DeAngelo Hall

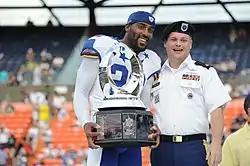
Hall being named MVP at the 2011 Pro Bowl

On September 12, 2010, Hall started in the Redskins' home-opener against the Dallas Cowboys and made eight combined tackles (seven solo), two pass deflections, and recovered a fumble he forced by running back Tashard Choice and returned it 32–yards for a touchdown as they won 13–7. The following week, he set a season-high with 13 combined tackles (four solo) as the Redskins lost in overtime 27–30 against the Houston Texans in Week 2. On October 3, 2010, Hall made five combined tackles (four solo), broke up a pass, and sealed the Redskins' 17–12 victory at the Philadelphia Eagles by intercepting a pass by Kevin Kolb to wide receiver Jason Avant with only four seconds remaining in the game. On October 24, 2010, Hall recorded seven solo tackles, set a season-high with four pass deflections, set a career-high with four interceptions off passes thrown by Jay Cutler, and had a highlight-reel one-handed interception in the third quarter that he returned for a 92–yard touchdown as the Redskins won 17–14 at the Chicago Bears. He sealed the Redskins' victory with an interception off a pass by Jay Cutler to wide receiver Johnny Knox with only 2:25 remaining in the game. He tied with 18 other players for the single game interception record, with Deltha O'Neal (2001) being the last player before Hall to have four interceptions in a game. He currently is the last player to accomplish this as of 2024. Hall made all four interceptions in the second half of the game. His jersey worn during his four interception performance was sent to the Pro Football Hall of Fame after they requested it for public display. The following week, he made six combined tackles (four solo), two pass deflections, and tied his career-high with his sixth interception of the season on a pass thrown by Matthew Stafford to wide receiver Calvin Johnson during a 25–37 loss at the Detroit Lions in Week 8. He started in all 16 games throughout the 2010 NFL season and set a career-high with 95 combined tackles (65 solo), 16 pass deflections, tied his career-high with six interceptions, and had two touchdowns. His performance throughout the season earned him him third Pro Bowl and he was named the 2011 Pro Bowl MVP after recording six combined tackles, an interception, and returned a fumble recovery for a touchdown to help lead the NFC to a 55–41 victory against the AFC.